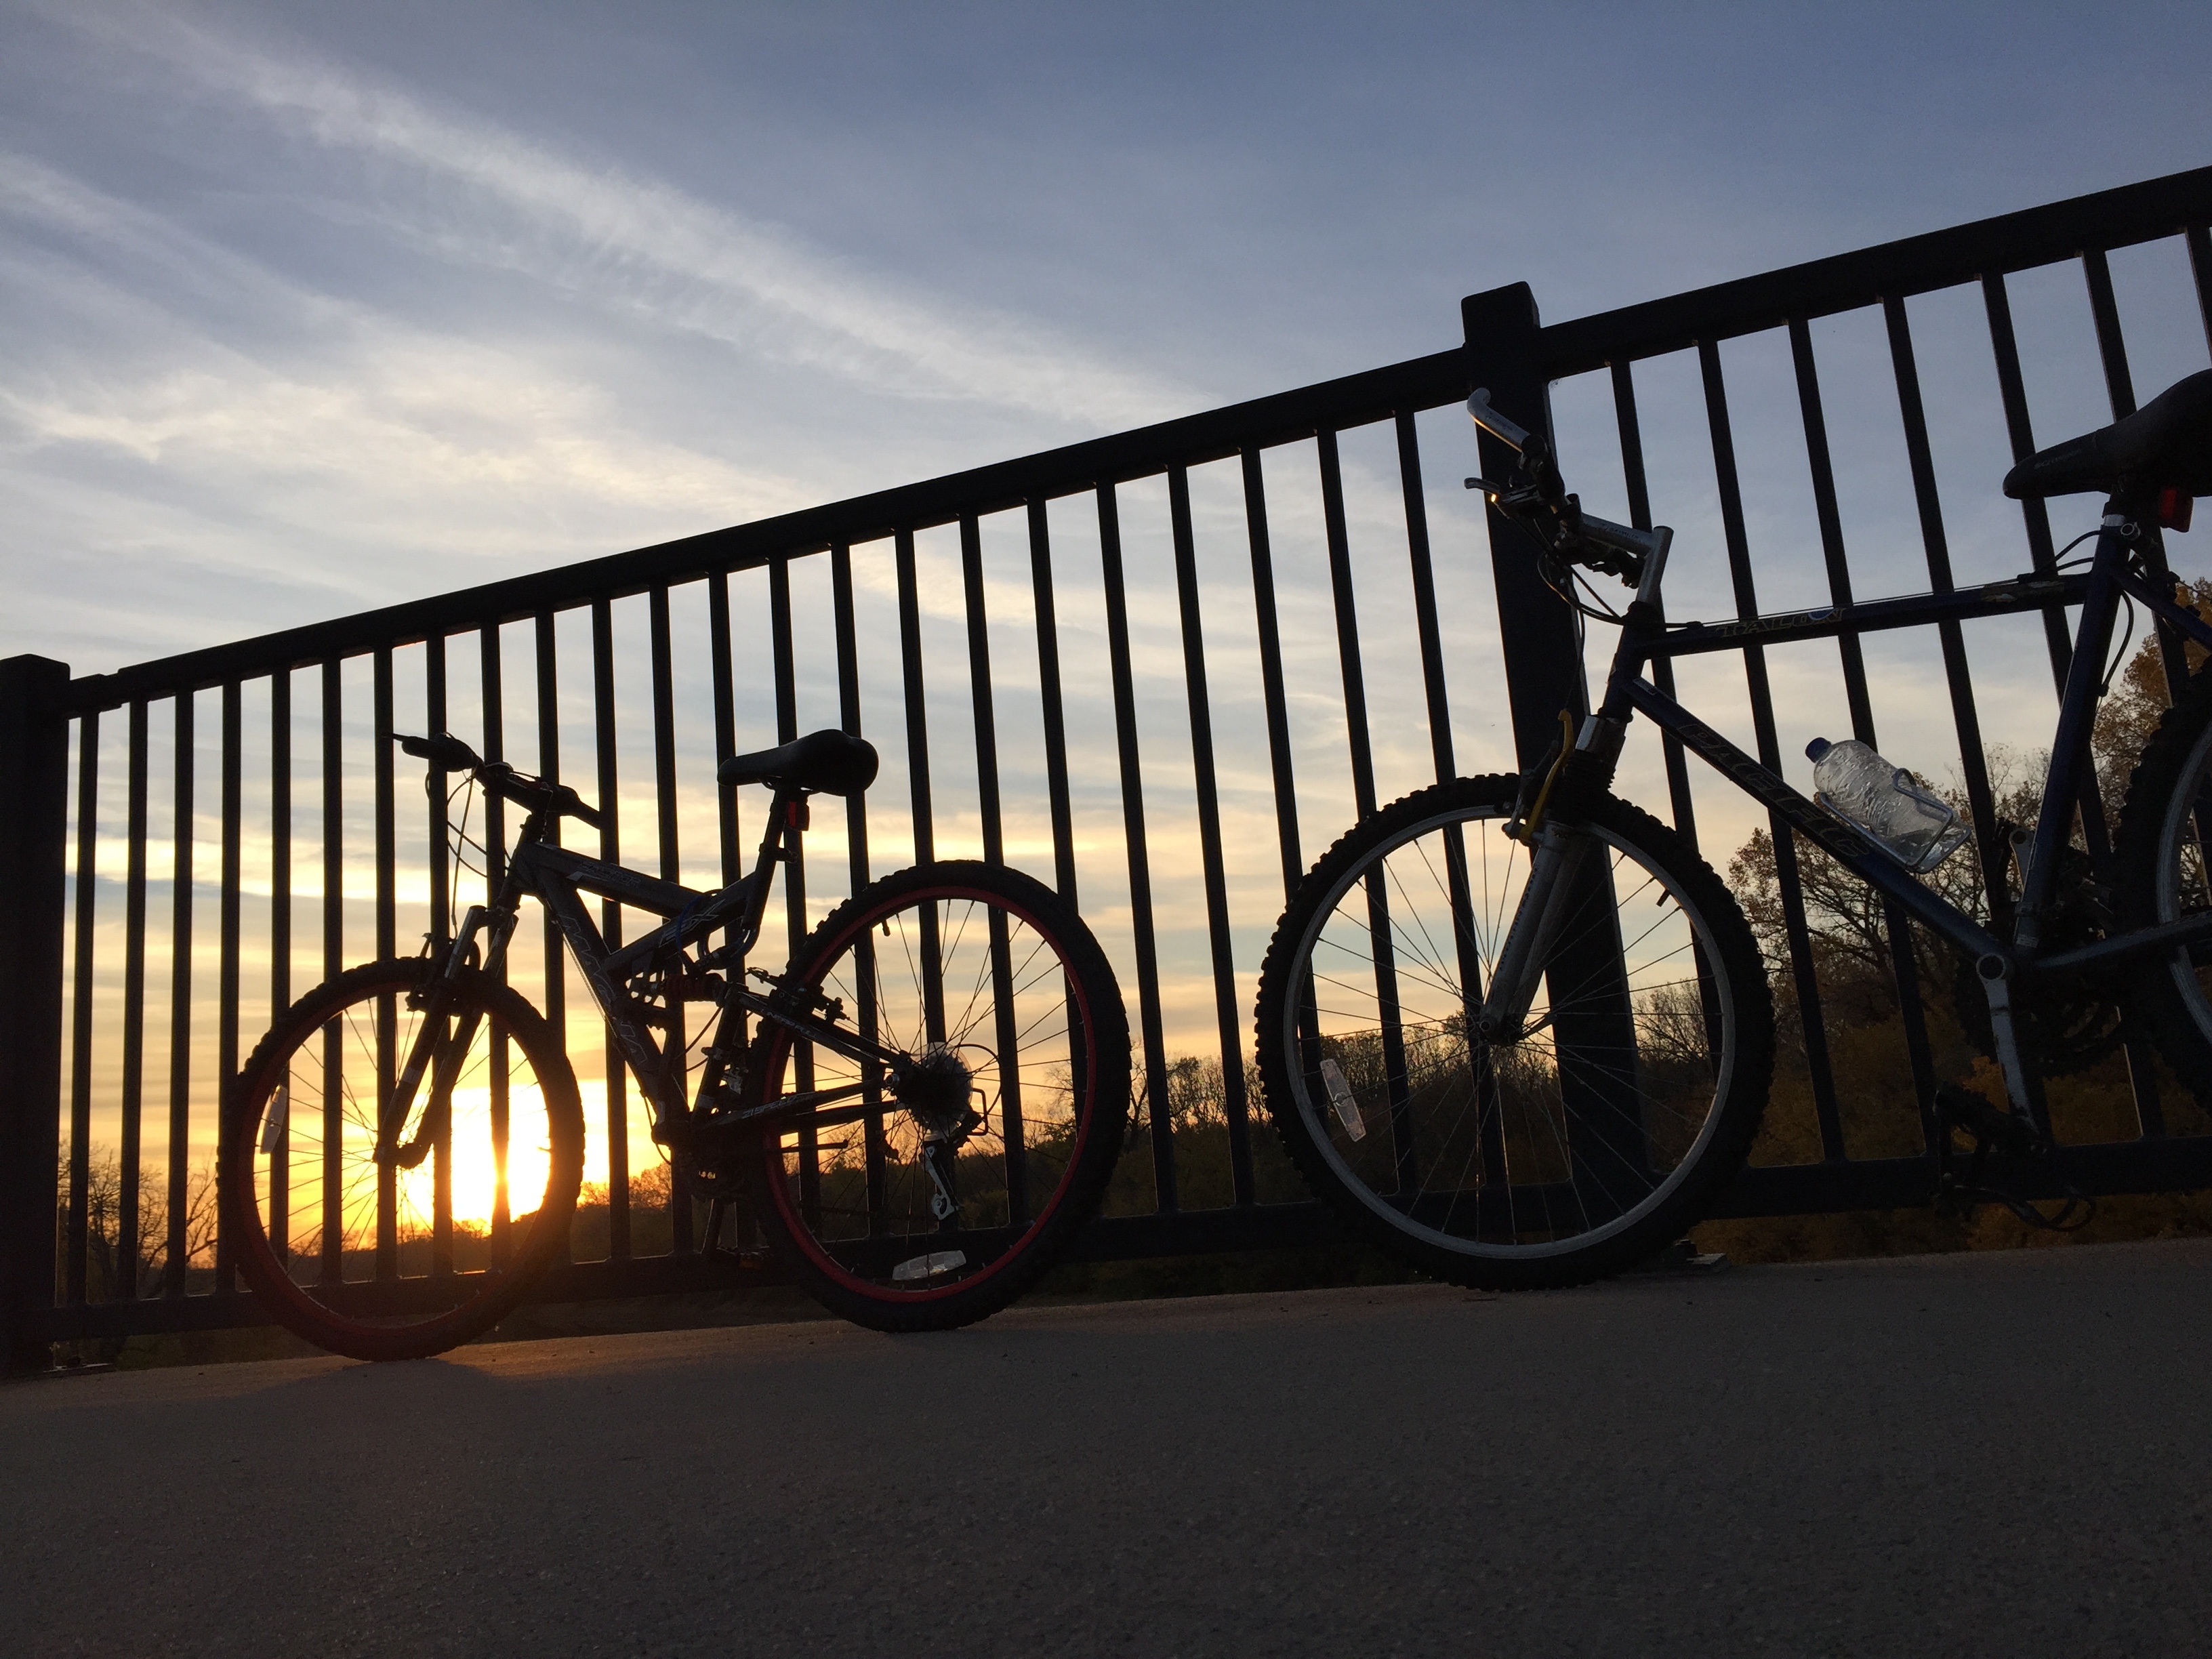
sunset, photography, wheel, bicycle, travel, evening, vehicle, cycle, sports equipment, cycle sport, bicycle motocross